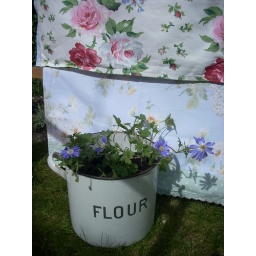
My new flower pot and florals in the garden